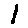
Label: 1